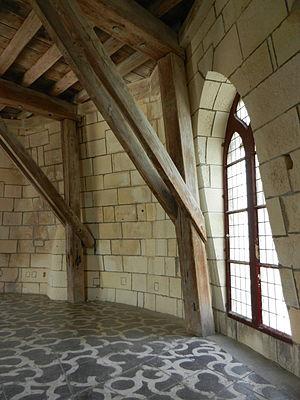
La tour de la Lanterne est, avec la tour Saint-Nicolas et la tour de la Chaîne, l'une des trois tours du front de mer de La Rochelle, vestiges des fortifications médiévales qui protégeaient le port. Elle est également connue sous les noms de tour du Garrot, tour des Prêtres et tour des Quatre Sergents. Elle a été classée monument historique le 17 février 1879.